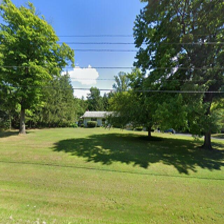
Label: streetView